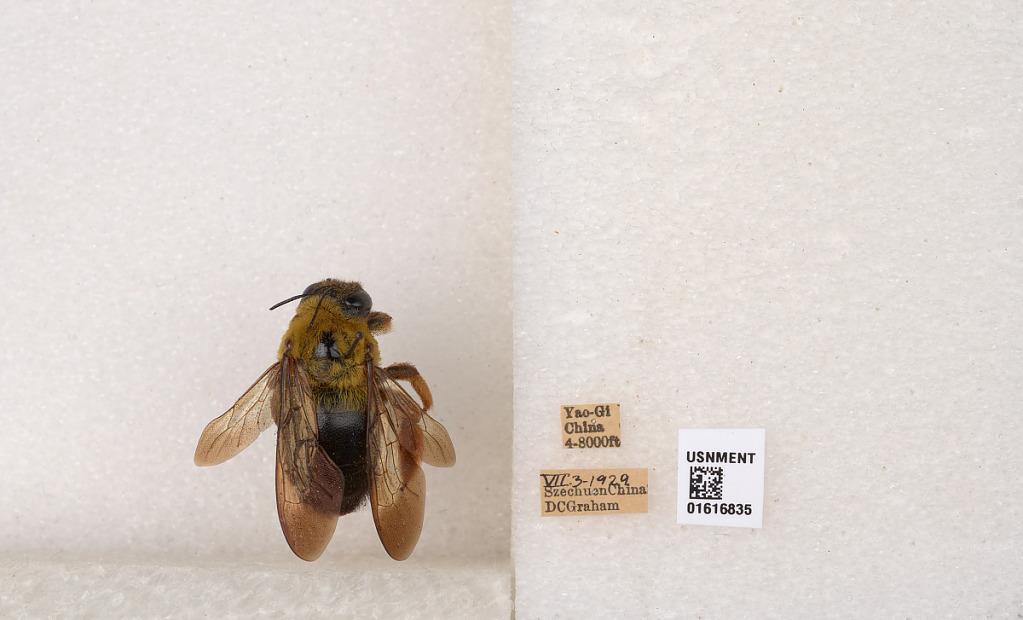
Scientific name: Xylocopa (Koptortosoma) sinensis Smith
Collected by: D. Graham
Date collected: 1929-7-3
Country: China
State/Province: Sichuan
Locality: Yao-Gi